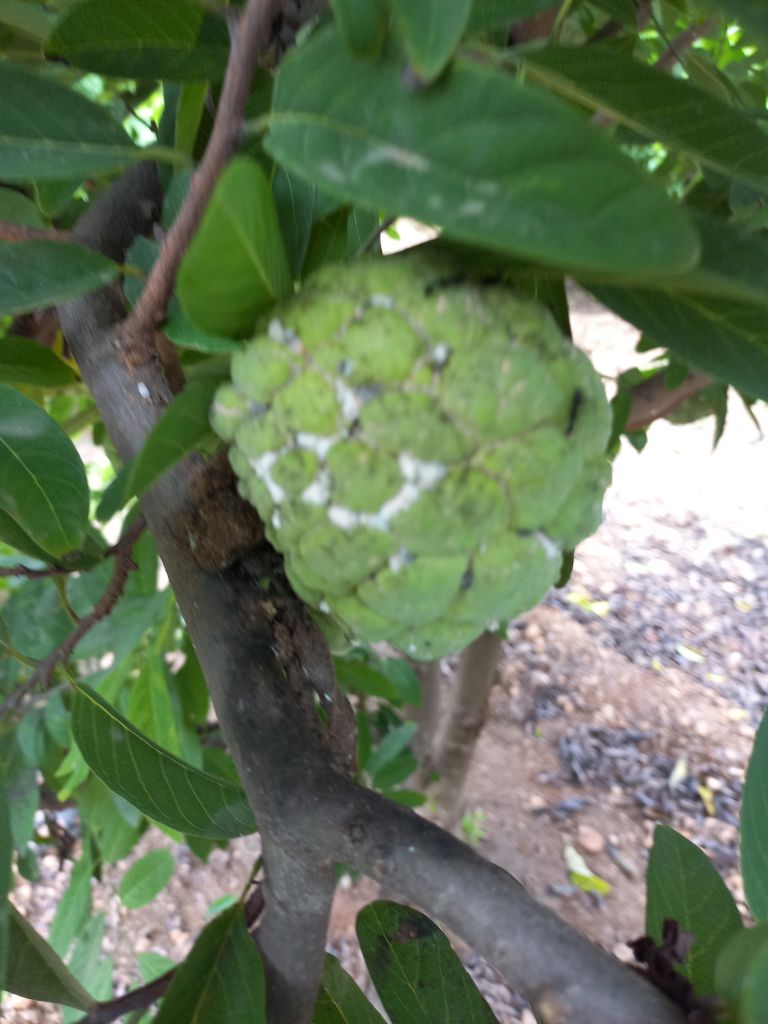
Disease label: Mealy Bug